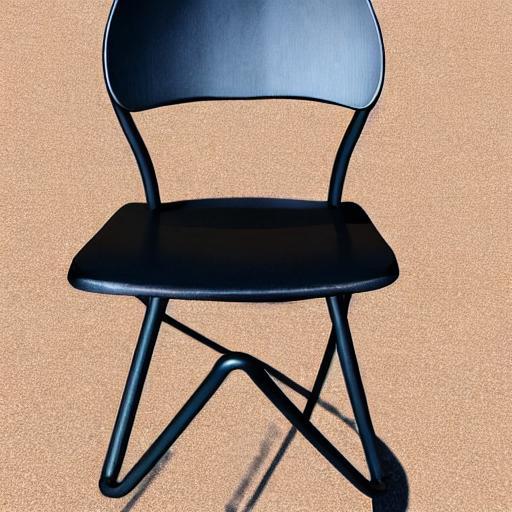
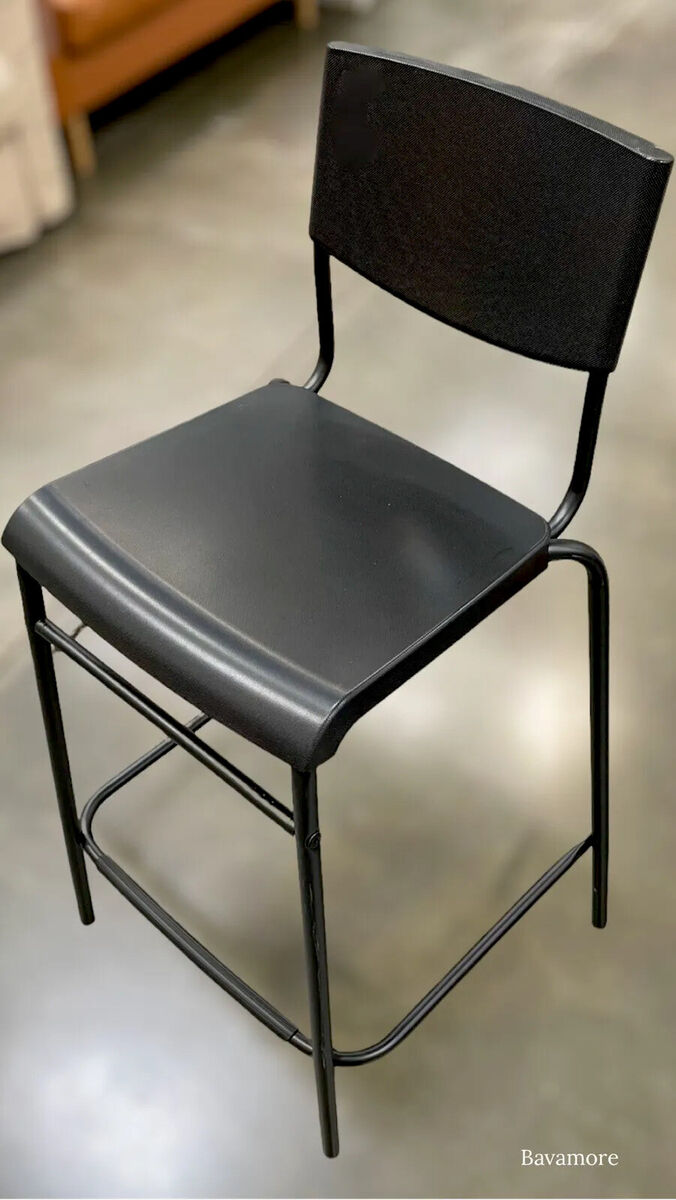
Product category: stool
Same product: no